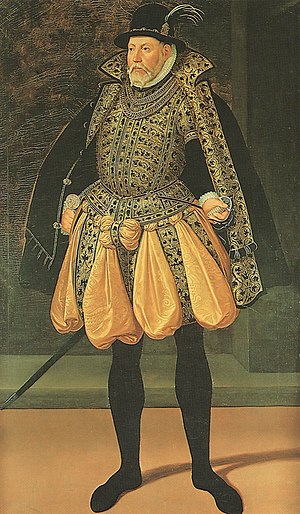
Elisabeth af Danmark (1524-1586) / Liv og gerning / Andet ægteskab
Hertug Ulrik
Elisabeth af Danmark var en dansk prinsesse, der blev hertuginde af henholdsvis Mecklenburg-Schwerin og Mecklenburg-Güstrow